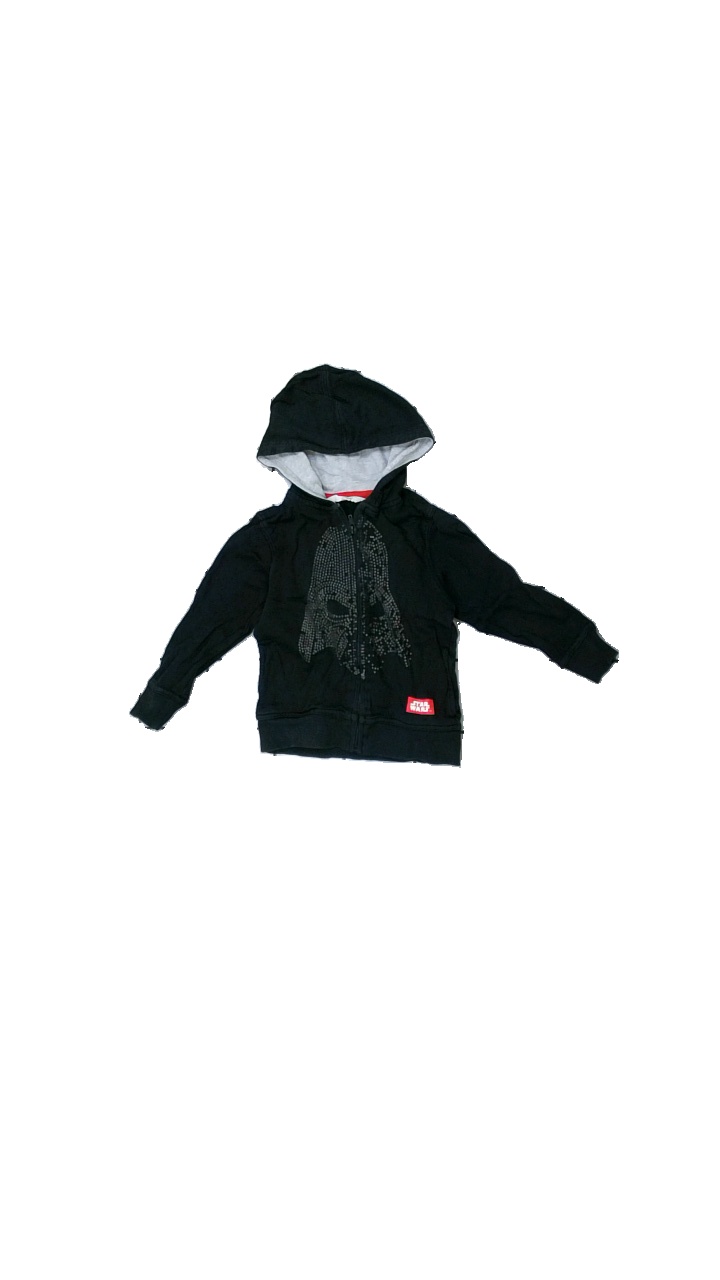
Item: Hoodie (Children)
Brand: H&m
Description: black hoodie with pattern
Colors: Black, Grey
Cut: Regular
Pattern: Other
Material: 100% Cotton
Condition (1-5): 2
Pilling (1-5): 5
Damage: damaged print
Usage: Recycle
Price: <50